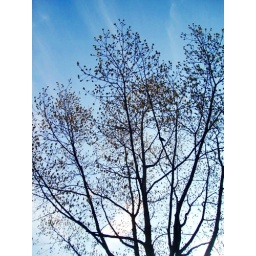
Alone in the blue sky